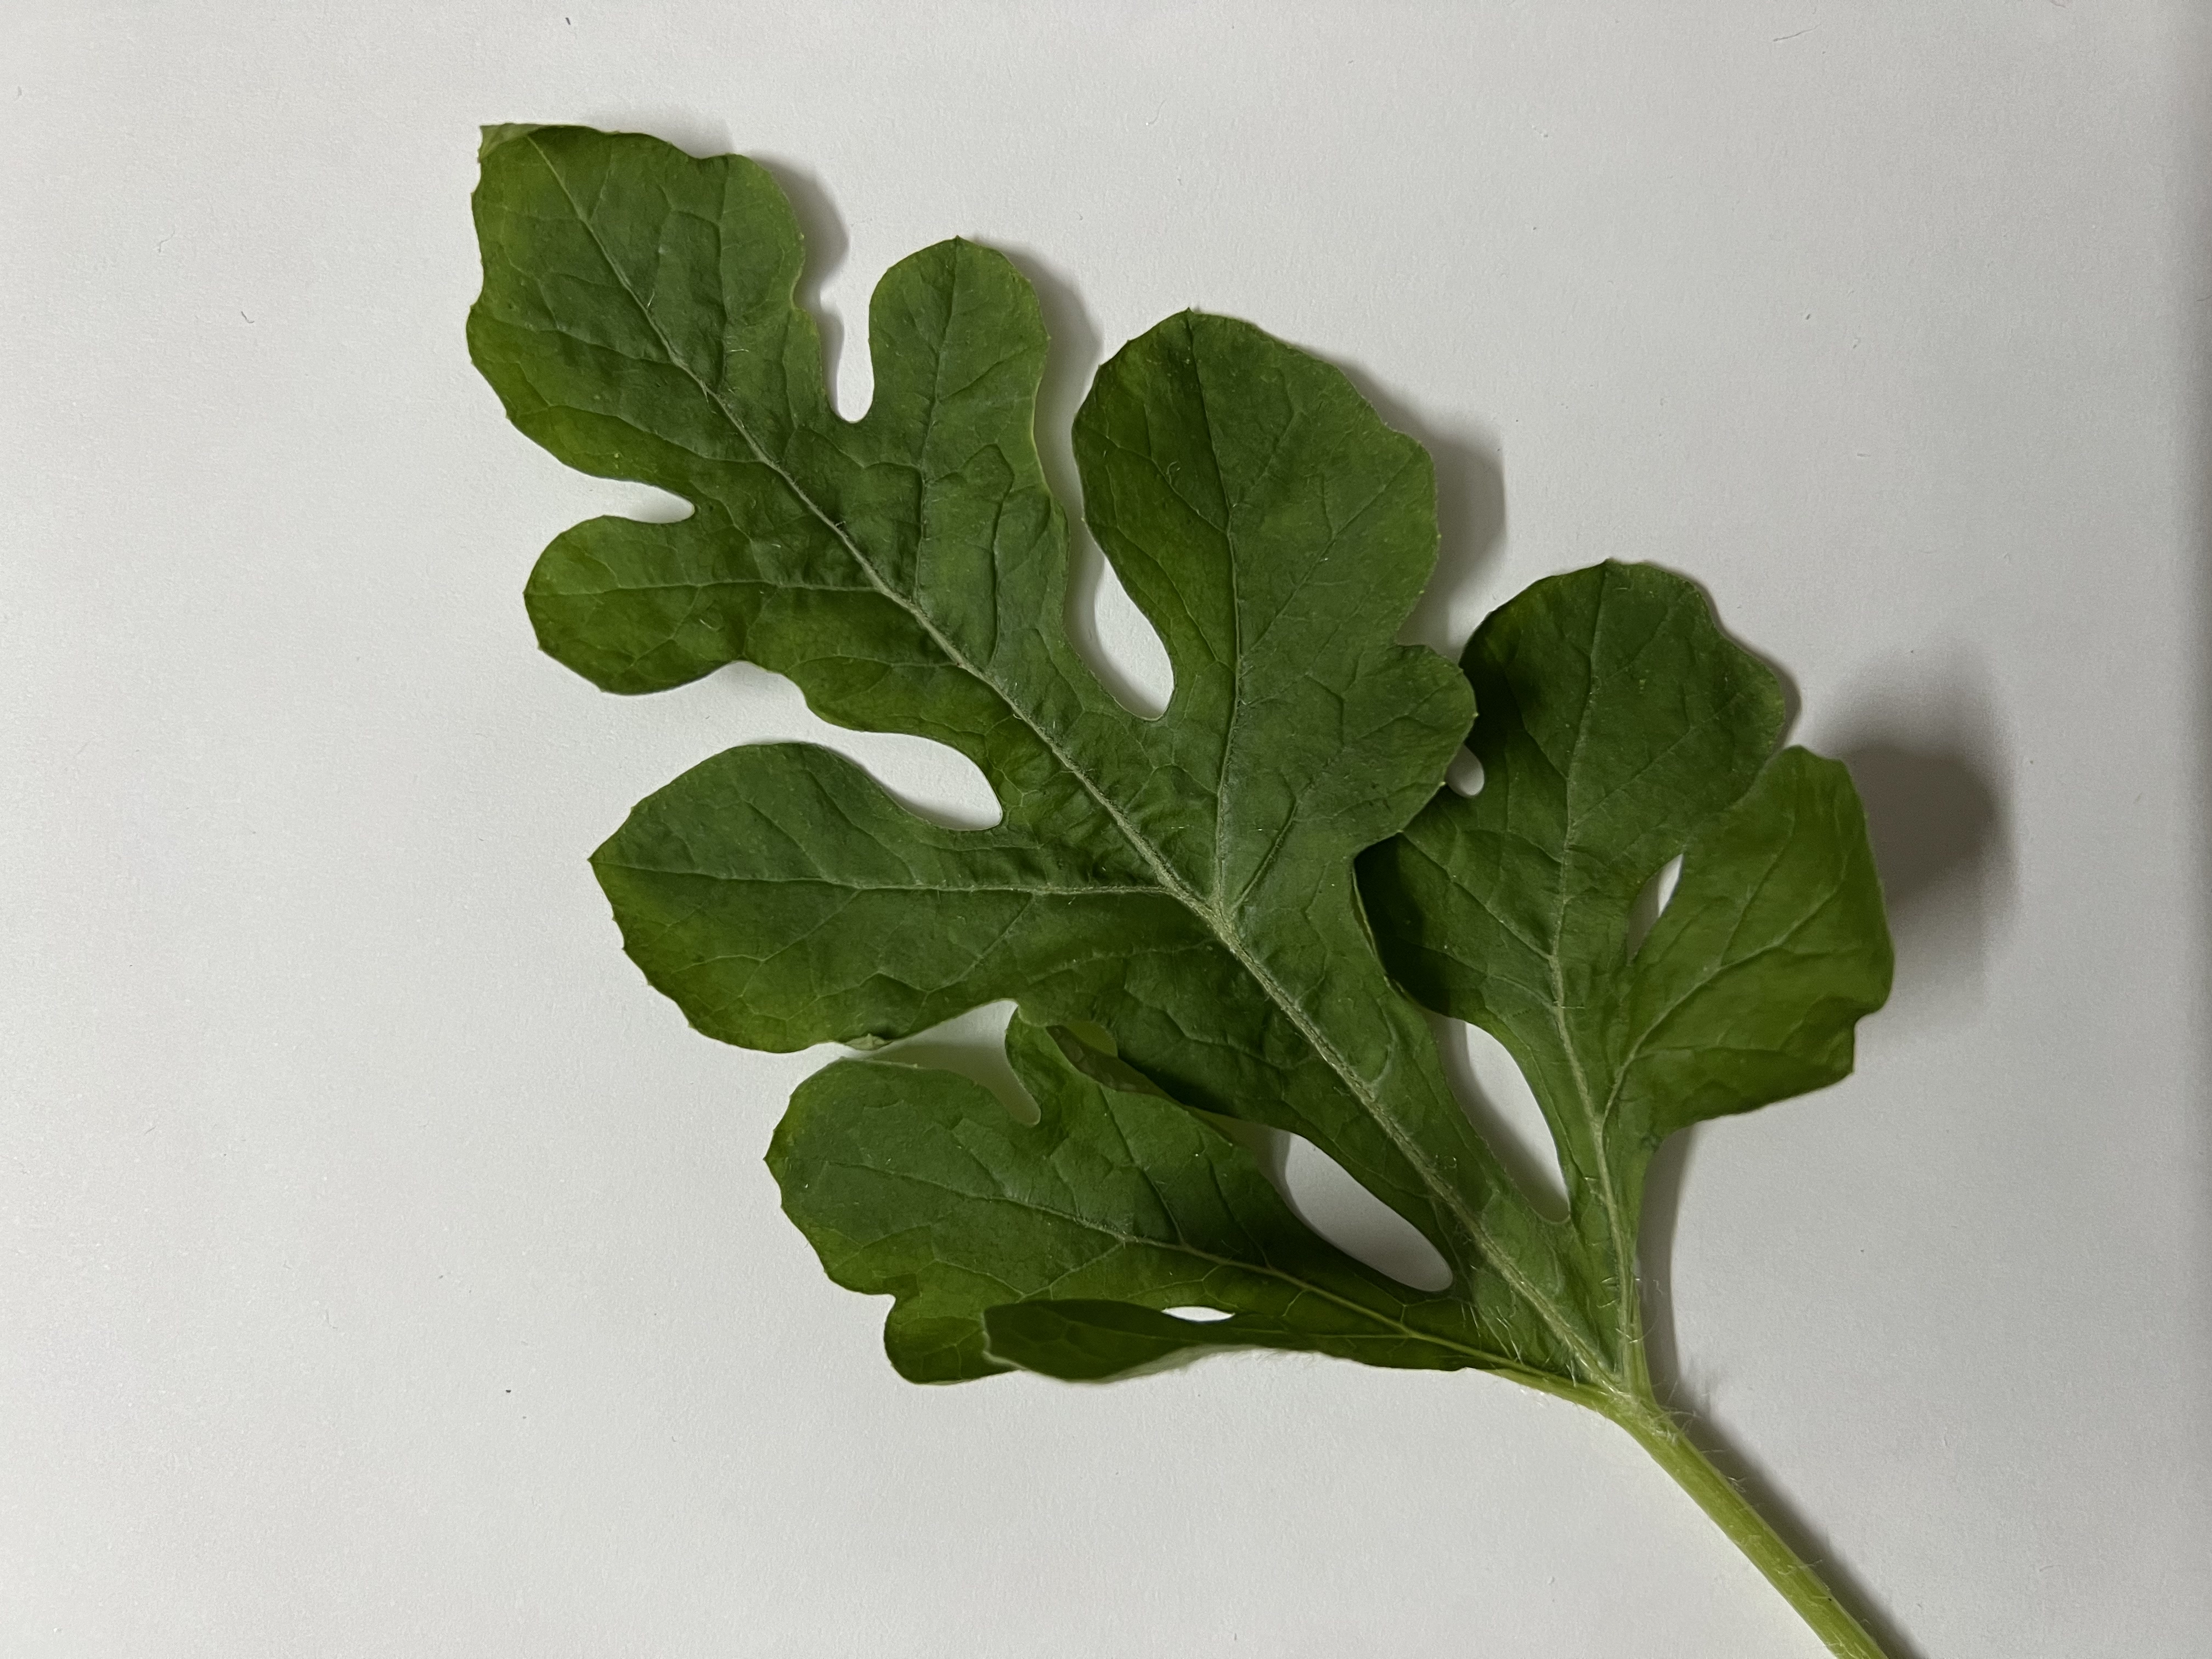
Label: Healthy